S-300 missile system

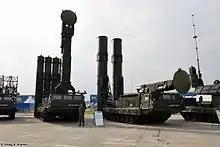
S-300V high altitude surface-to-air missile systems. Center-left 9А83, center-right 9А82 TELARs

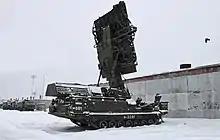
9S15M Obzor-3 acquisition radar

The S-300V places a greater emphasis on the anti-ballistic missile (ABM) mission, with a dedicated 9M82 (SA-12B "Giant") anti-ballistic missile. This missile is larger and only two can be on each TELAR. It also has a dedicated ABM radar: the 9S19 "HIGH SCREEN" phased-array radar at battalion level. A typical S-300V battalion consists of a target-detection-and-designation unit, a guidance radar, and up to 6 TELARs. The detection-and-designation unit consists of the 9S457-1 command post, a 9S15MV or 9S15MT "BILL BOARD" all-round surveillance radar, and a 9S19M2 "HIGH SCREEN" sector surveillance radar. The S-300V uses the 9S32-1 "GRILL PAN" multi-channel guidance radar. Four types of missile-launcher vehicles can be used with the system: